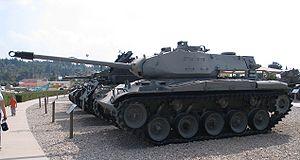
Le char M41 Walker Bulldog est un char léger américain qui a été conçu pour remplacer le char M24 Chaffee. Il fut nommé en hommage au général Walton Harris Walker, surnommé « Bulldog ».